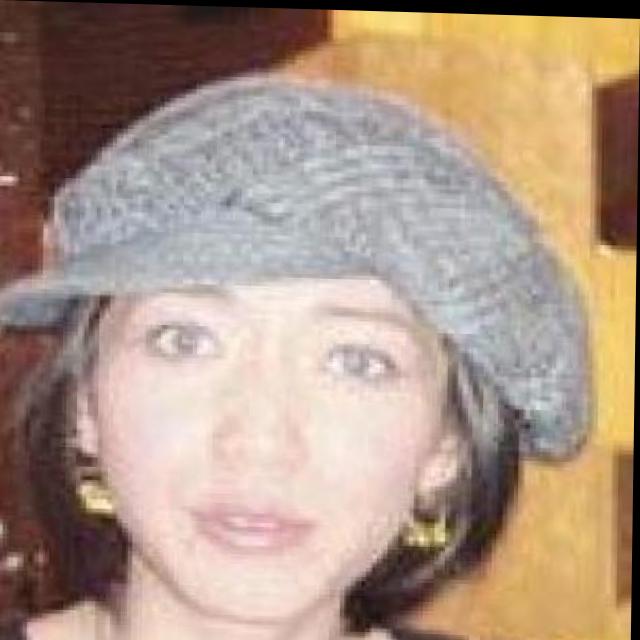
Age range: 45-64